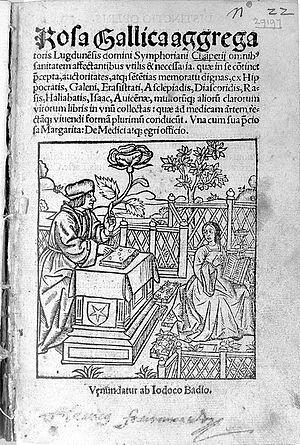
Rosa Gallica, ouvrage de Symphorien Champier
Symphorien Champier, médecin et humaniste lyonnais, est né à Saint-Symphorien-sur-Coise, près de Lyon. Homme public proche de la cour, il est deux fois élu au consulat de Lyon. Auteur prolifique, il touche dans ses écrits à tous les domaines, chronique historique, ésotérisme, philosophie néo-platonicienne, origine antique de Lyon et de la France. À partir de 1532, il attaque la médecine arabe et les protestants, et défend une vision nationaliste de la médecine et de la pharmacopée.